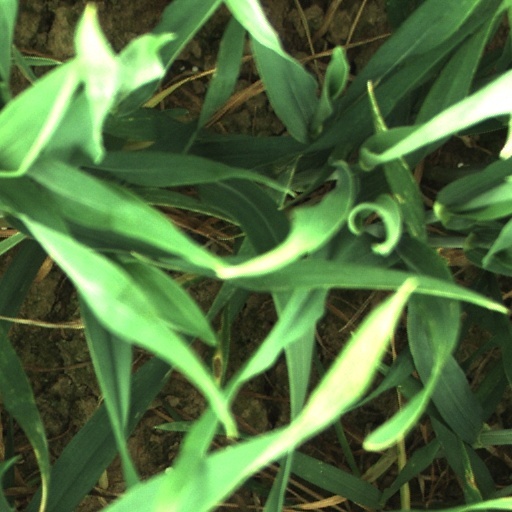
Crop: wheat